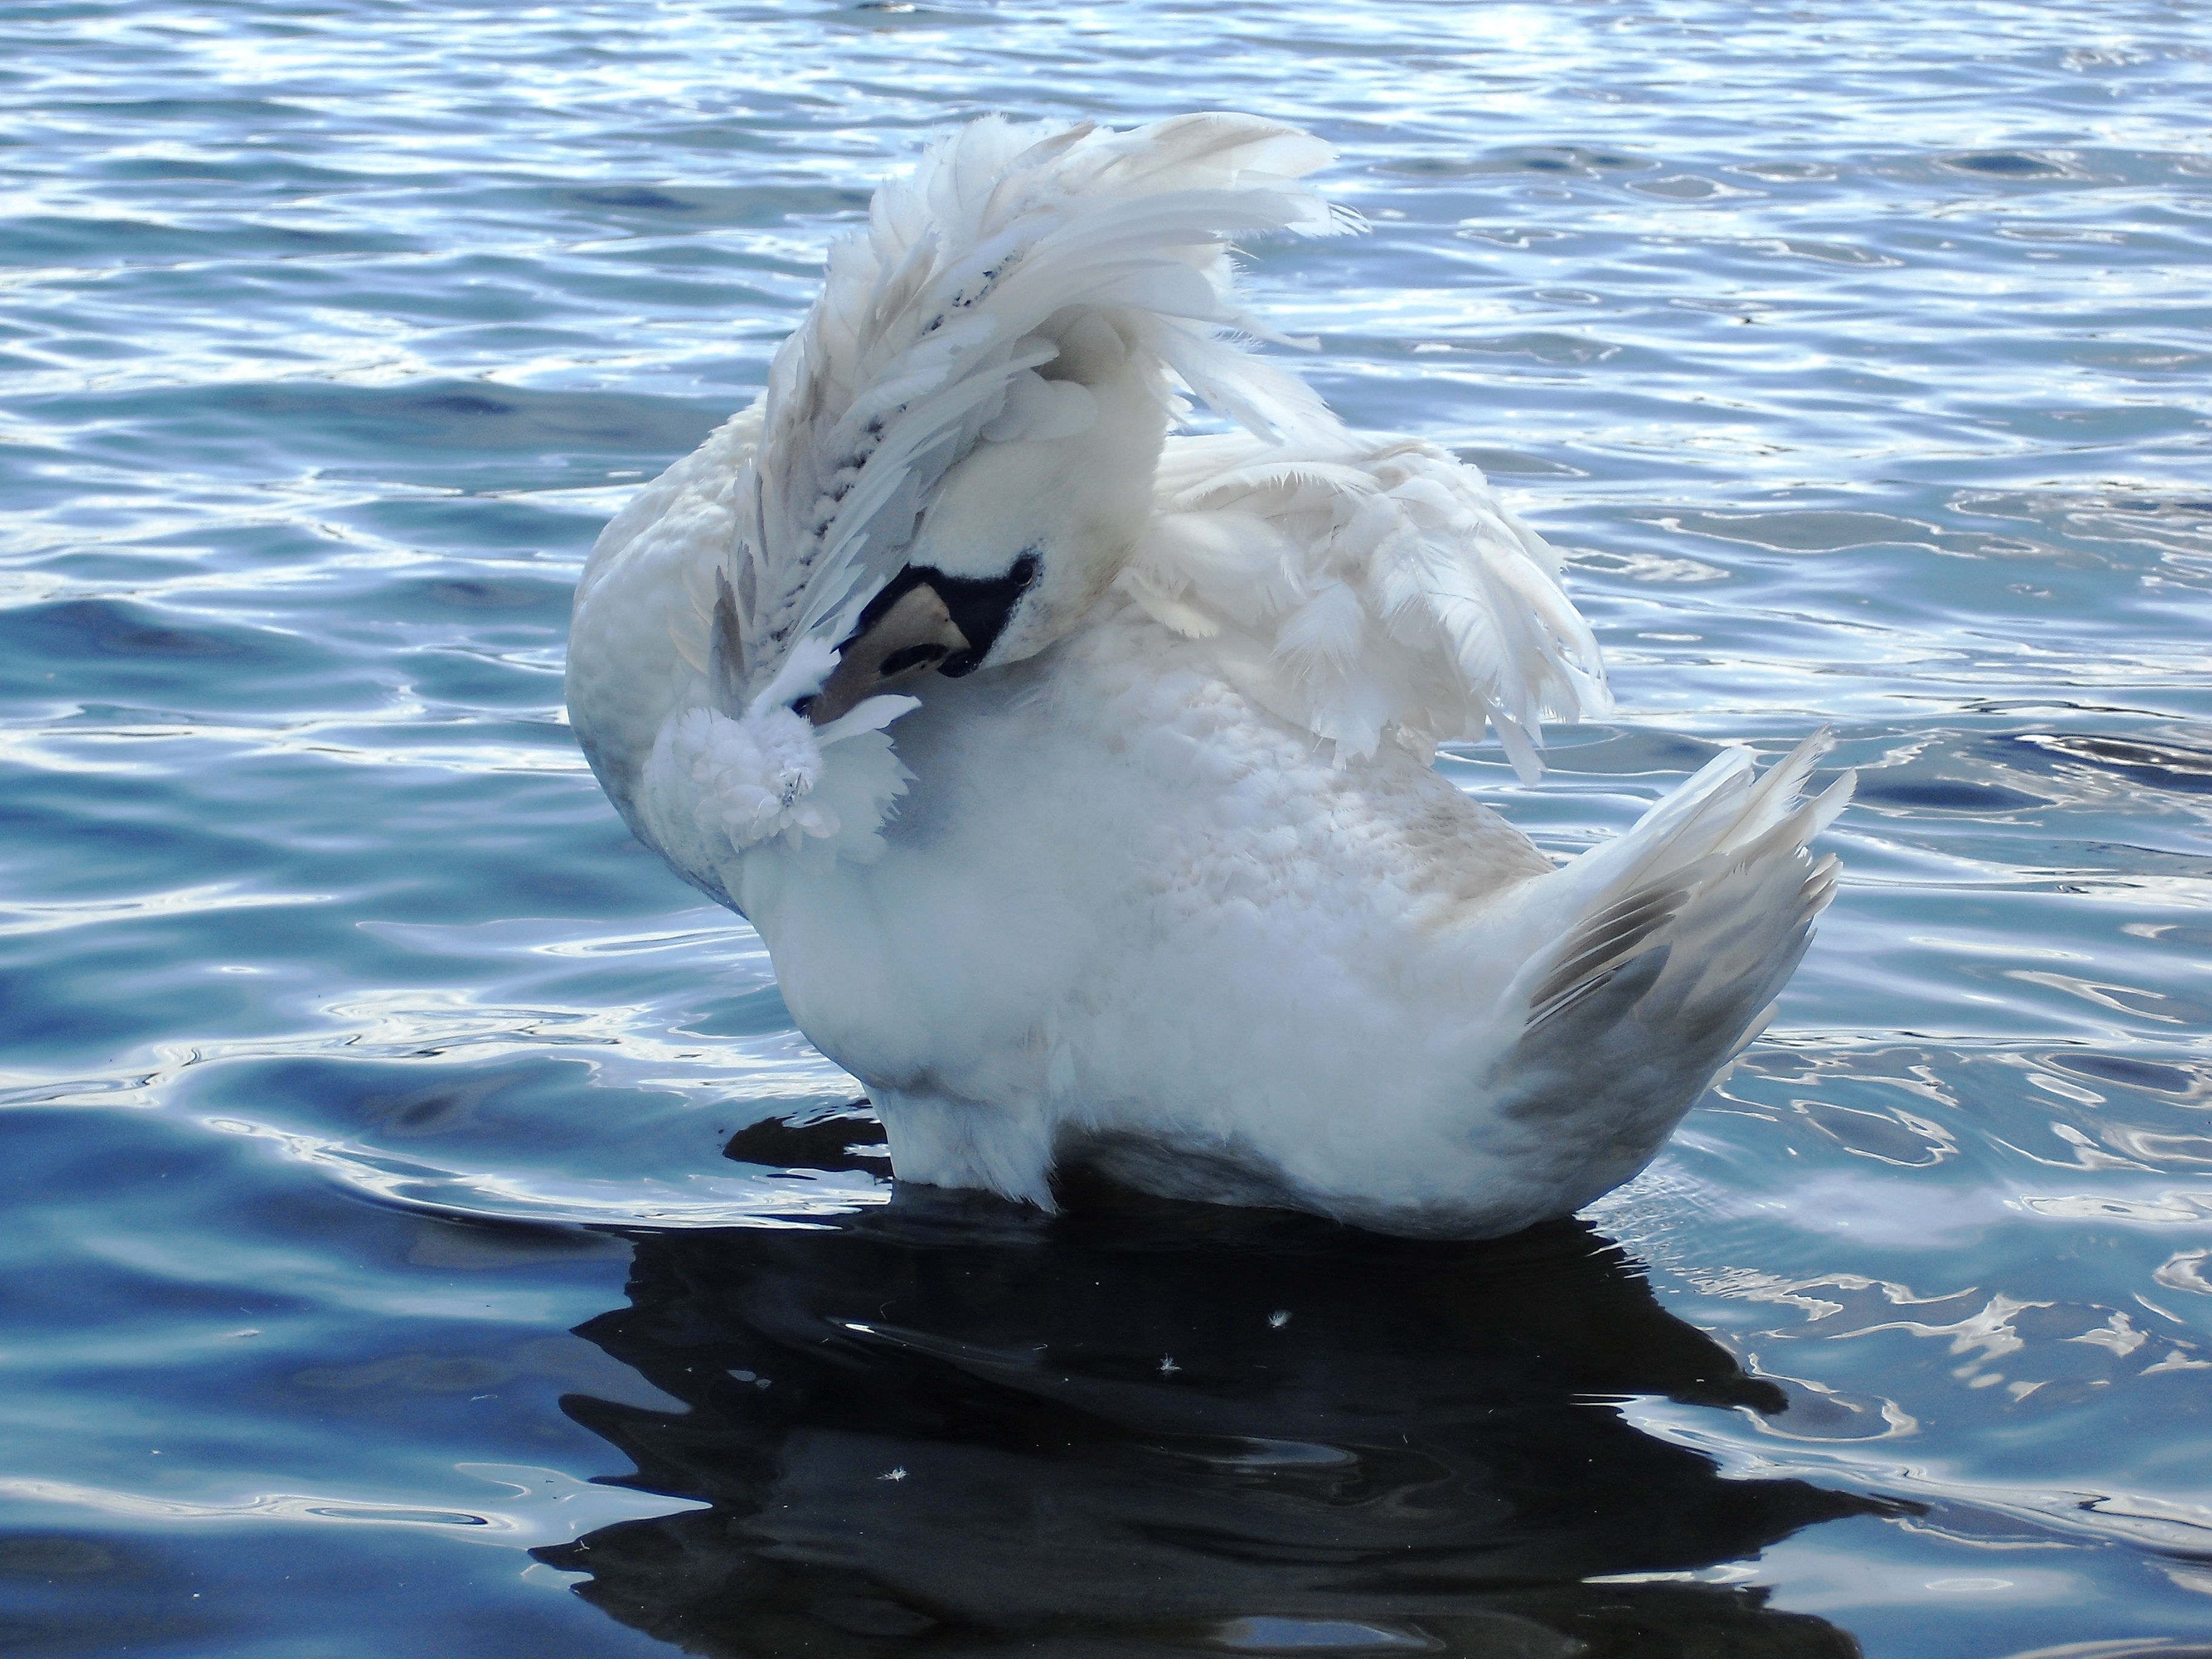
water, bird, wing, lake, seabird, reflection, beak, swan, vertebrate, waterfowl, loch, water bird, ducks geese and swans